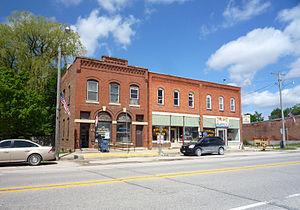
Chester est une ville du comté de Howard, en Iowa, aux États-Unis. Elle est fondée en 1858 et incorporée le 22 septembre 1900.